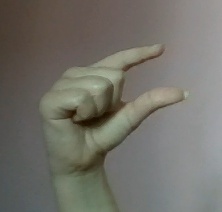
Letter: dal